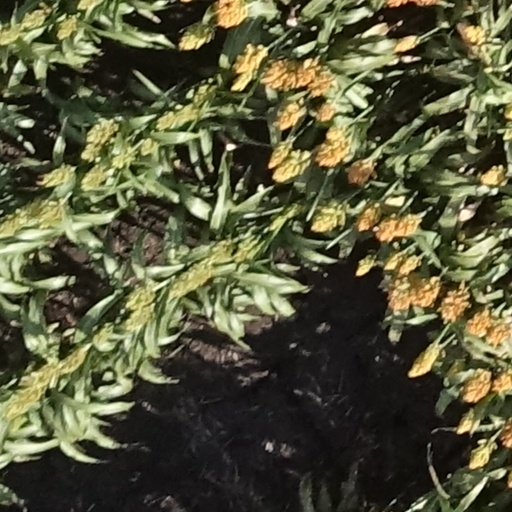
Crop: sorghum